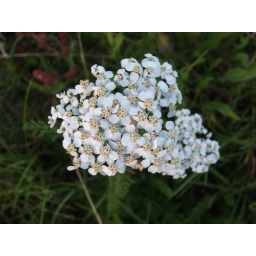
dillingham wild flowers near the shore at the &amp;quot;peter pan&amp;quot; fish plant.